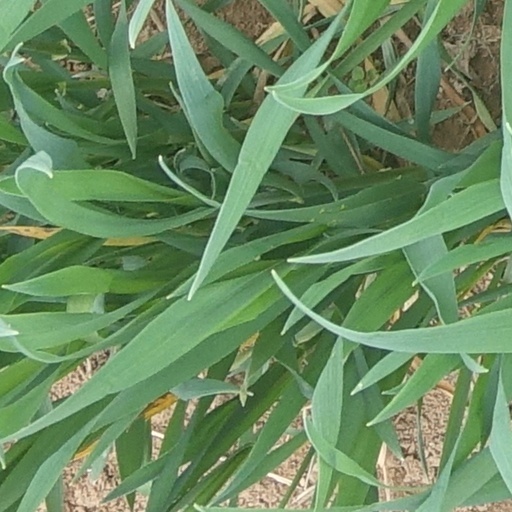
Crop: wheat